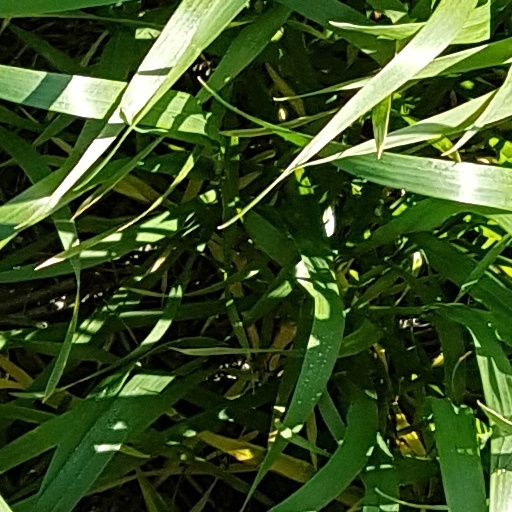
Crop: wheat